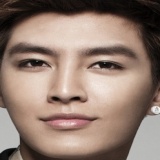
diễn viên Viêm Á Luân